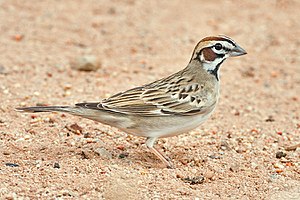
Lærkespurv
Lærkespurv er en fugleart, der lever i Nordamerika til Mexiko.